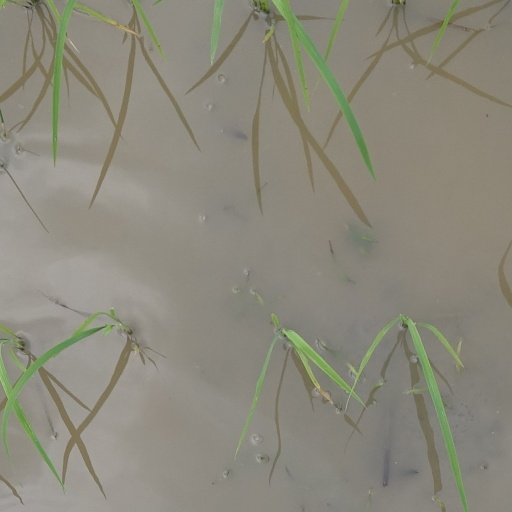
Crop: rice